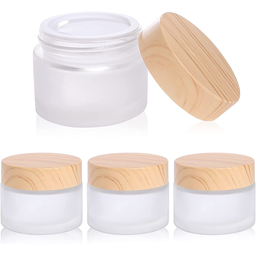
Label: glass